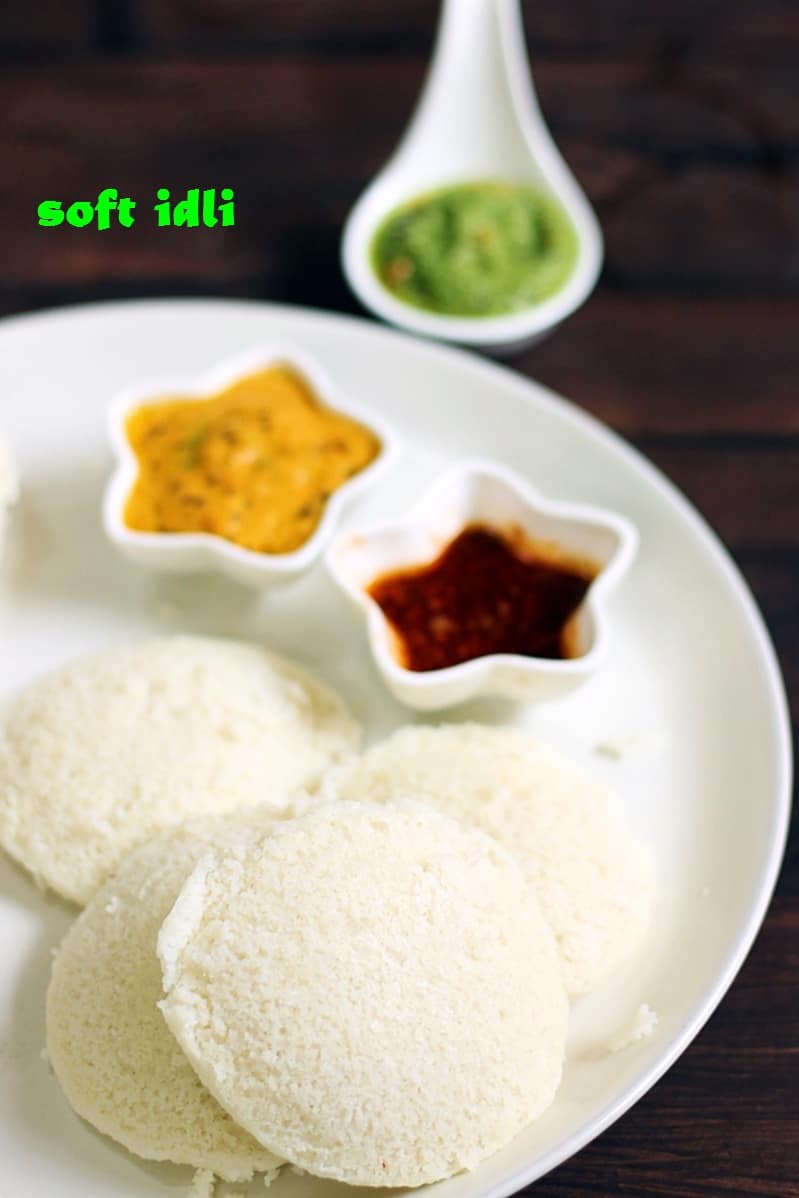
Dish: idli